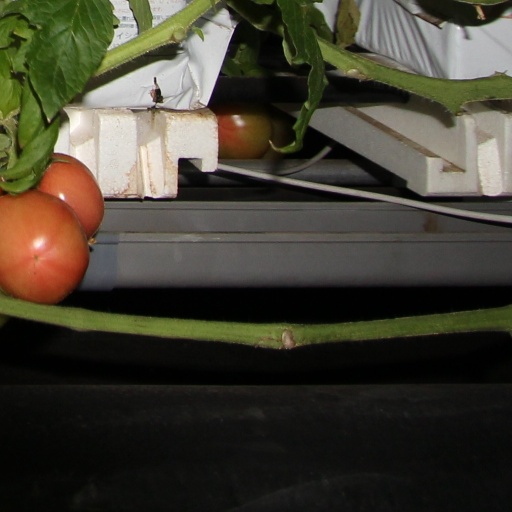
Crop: tomato